Ant McPartlin

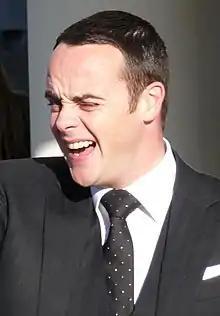
McPartlin at the 62nd British Academy Film Awards, April 2009

McPartlin's first appearance on television was on the children's workshop programme "Why Don't You?", but his big break came when he rose to prominence playing the character of PJ in the CBBC series "Byker Grove". It was during his time on the programme that he first met Declan Donnelly, who was cast in the part of Duncan. The pair formed a close friendship on the programme, both socially and professionally, with the men performing as their characters until their departure from the programme in 1993. During their tenure, the pair created a number of hit records under the label of "PJ & Duncan AKA", including the song "Tonight I'm Free" that had been performed on "Byker Grove".